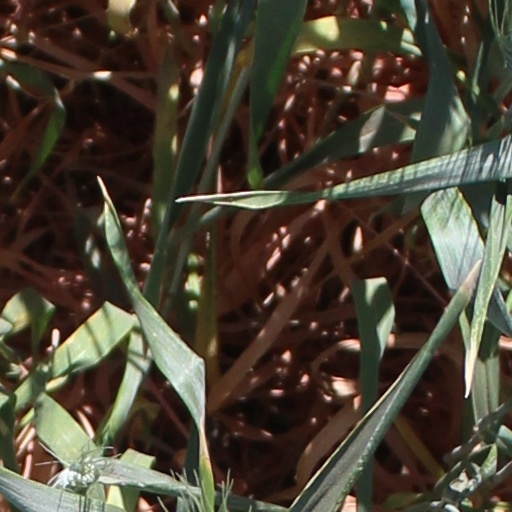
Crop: wheat